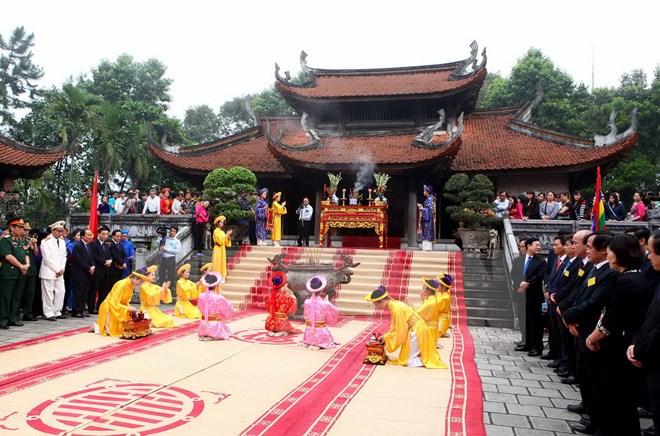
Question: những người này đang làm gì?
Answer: đang thực hiện một nghi thức cúng kính truyền thống ở trong ngôi đền